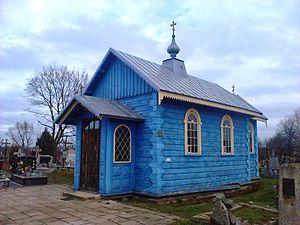
Terespol est une ville à l'est de la Pologne, située dans la voïvodie de Lublin, à la frontière avec la Biélorussie. Le Boug y forme la frontière entre les deux pays et sépare Terespol de la ville biélorusse de Brest.